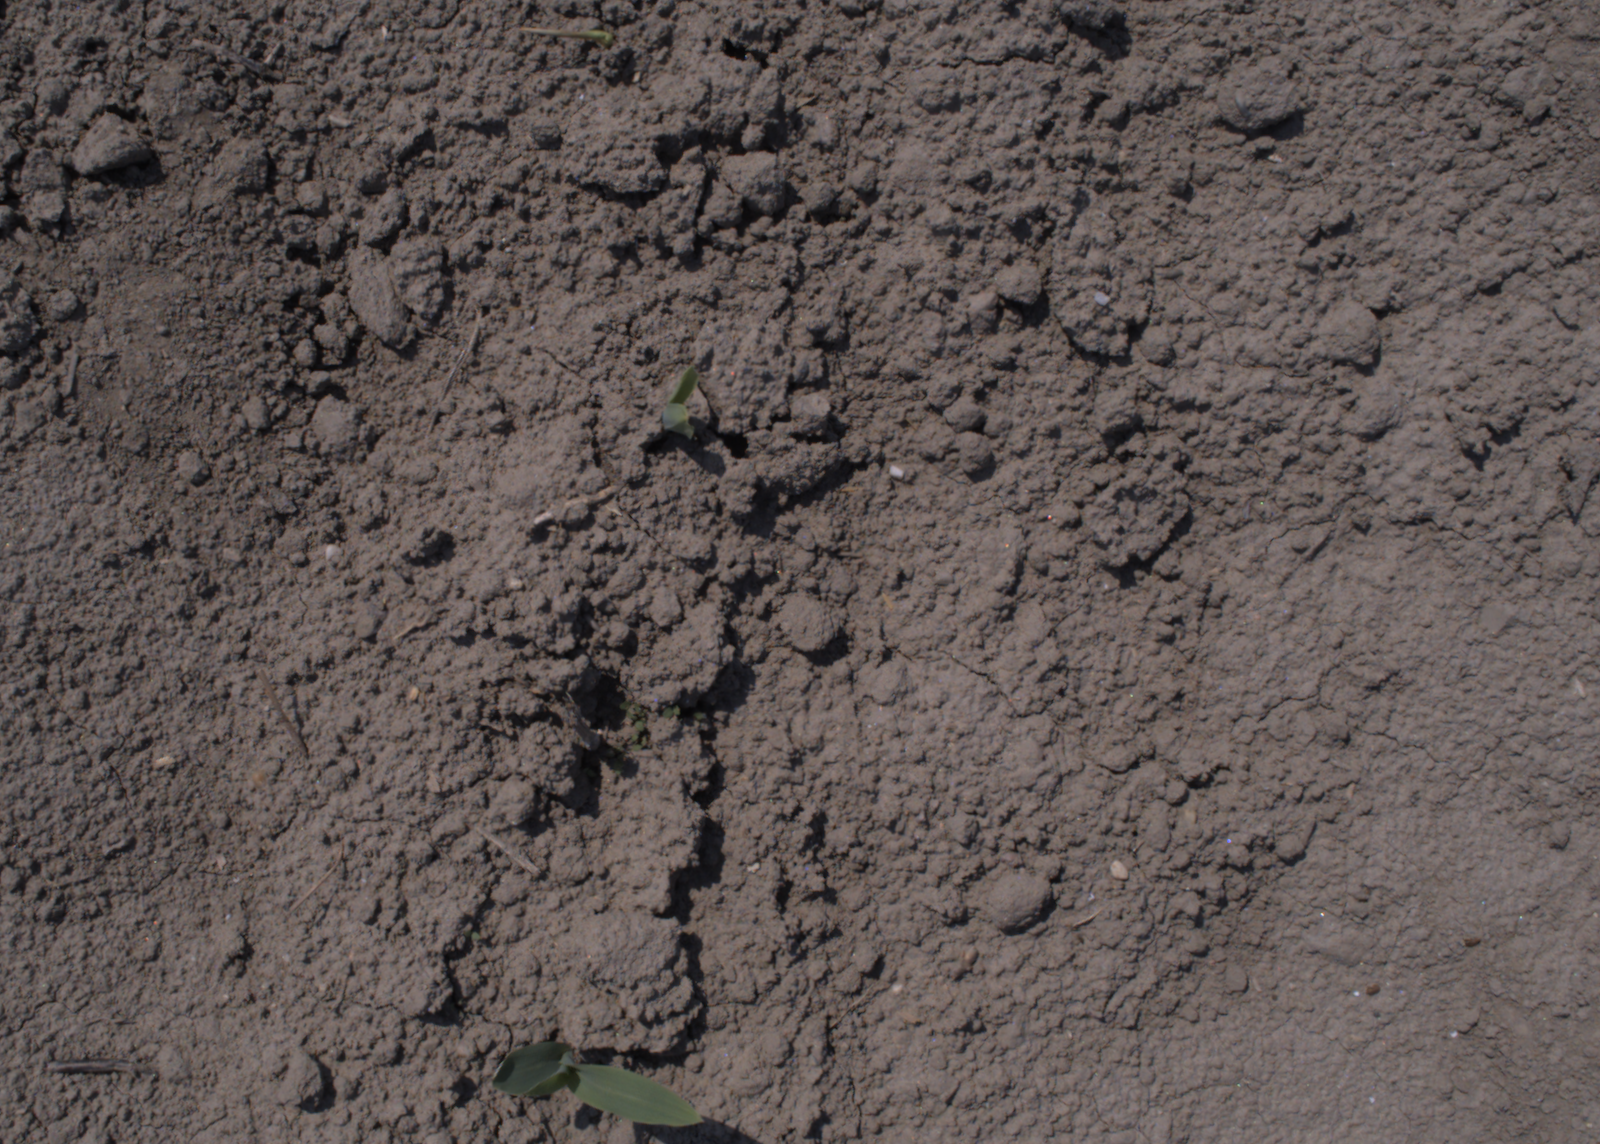
Capture date: 10.08.2020 12:31:50
Weather: sunny
Wind: light
Seeding date: 21.07.2020
Plant canopy height (mm): 930